Bohse Eurostar

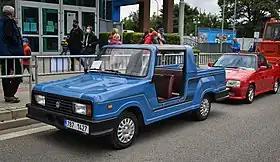
1990 Bohse Eurostar at the Brno Technical Museum in the Czech Republic

The Bohse Eurostar is a German car produced by Bohse Automobilbau from 1987 to 1989. The first EuroStars were built in 1987 and based on the Mk1 Golf. These were still offered under the name Bohse Sprinter and only 30 were produced. The later EuroStar models were based on the Lada Riva and 200 were built in 1988 and 1989.